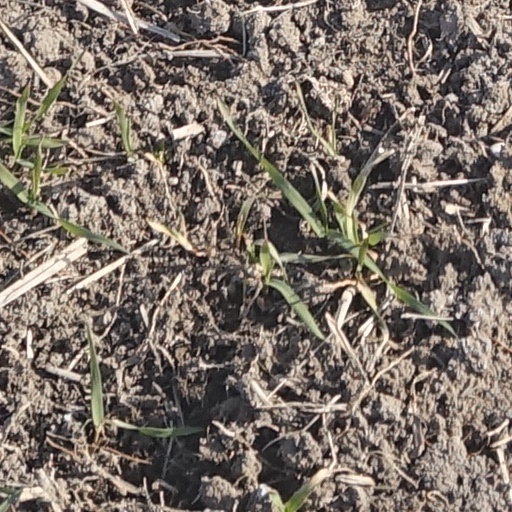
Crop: wheat